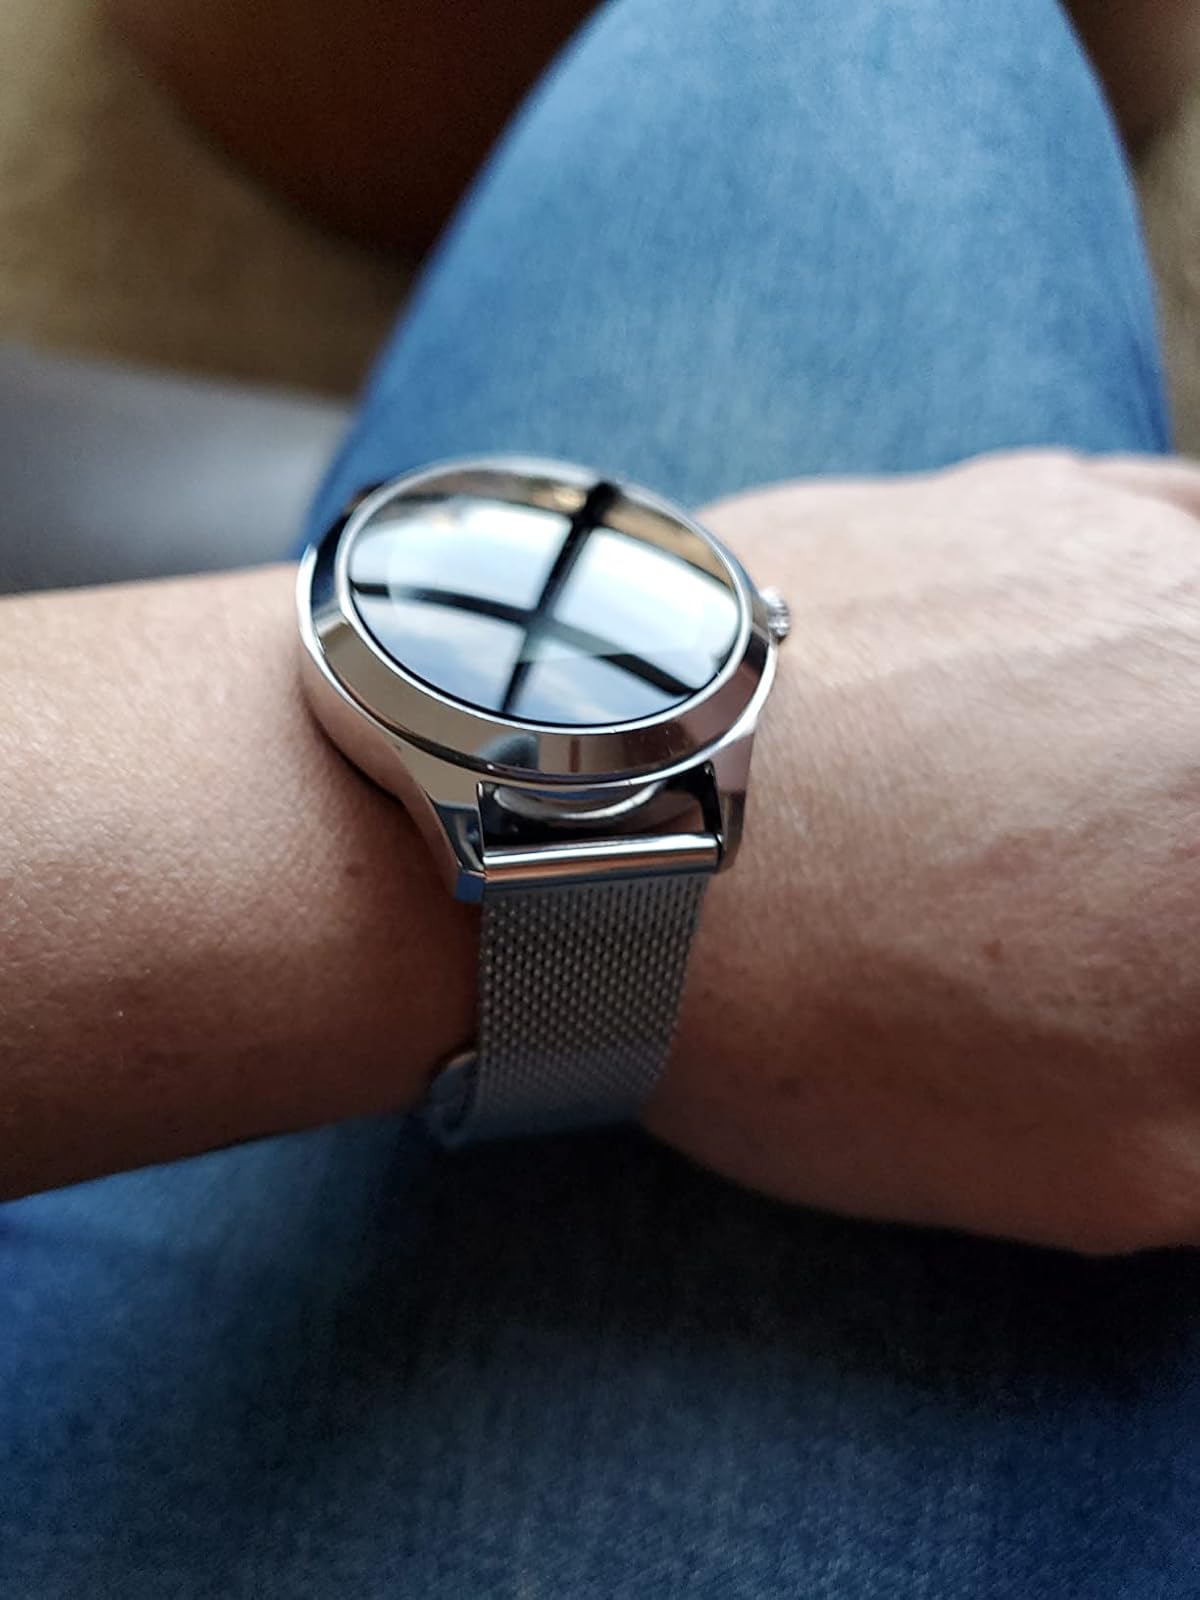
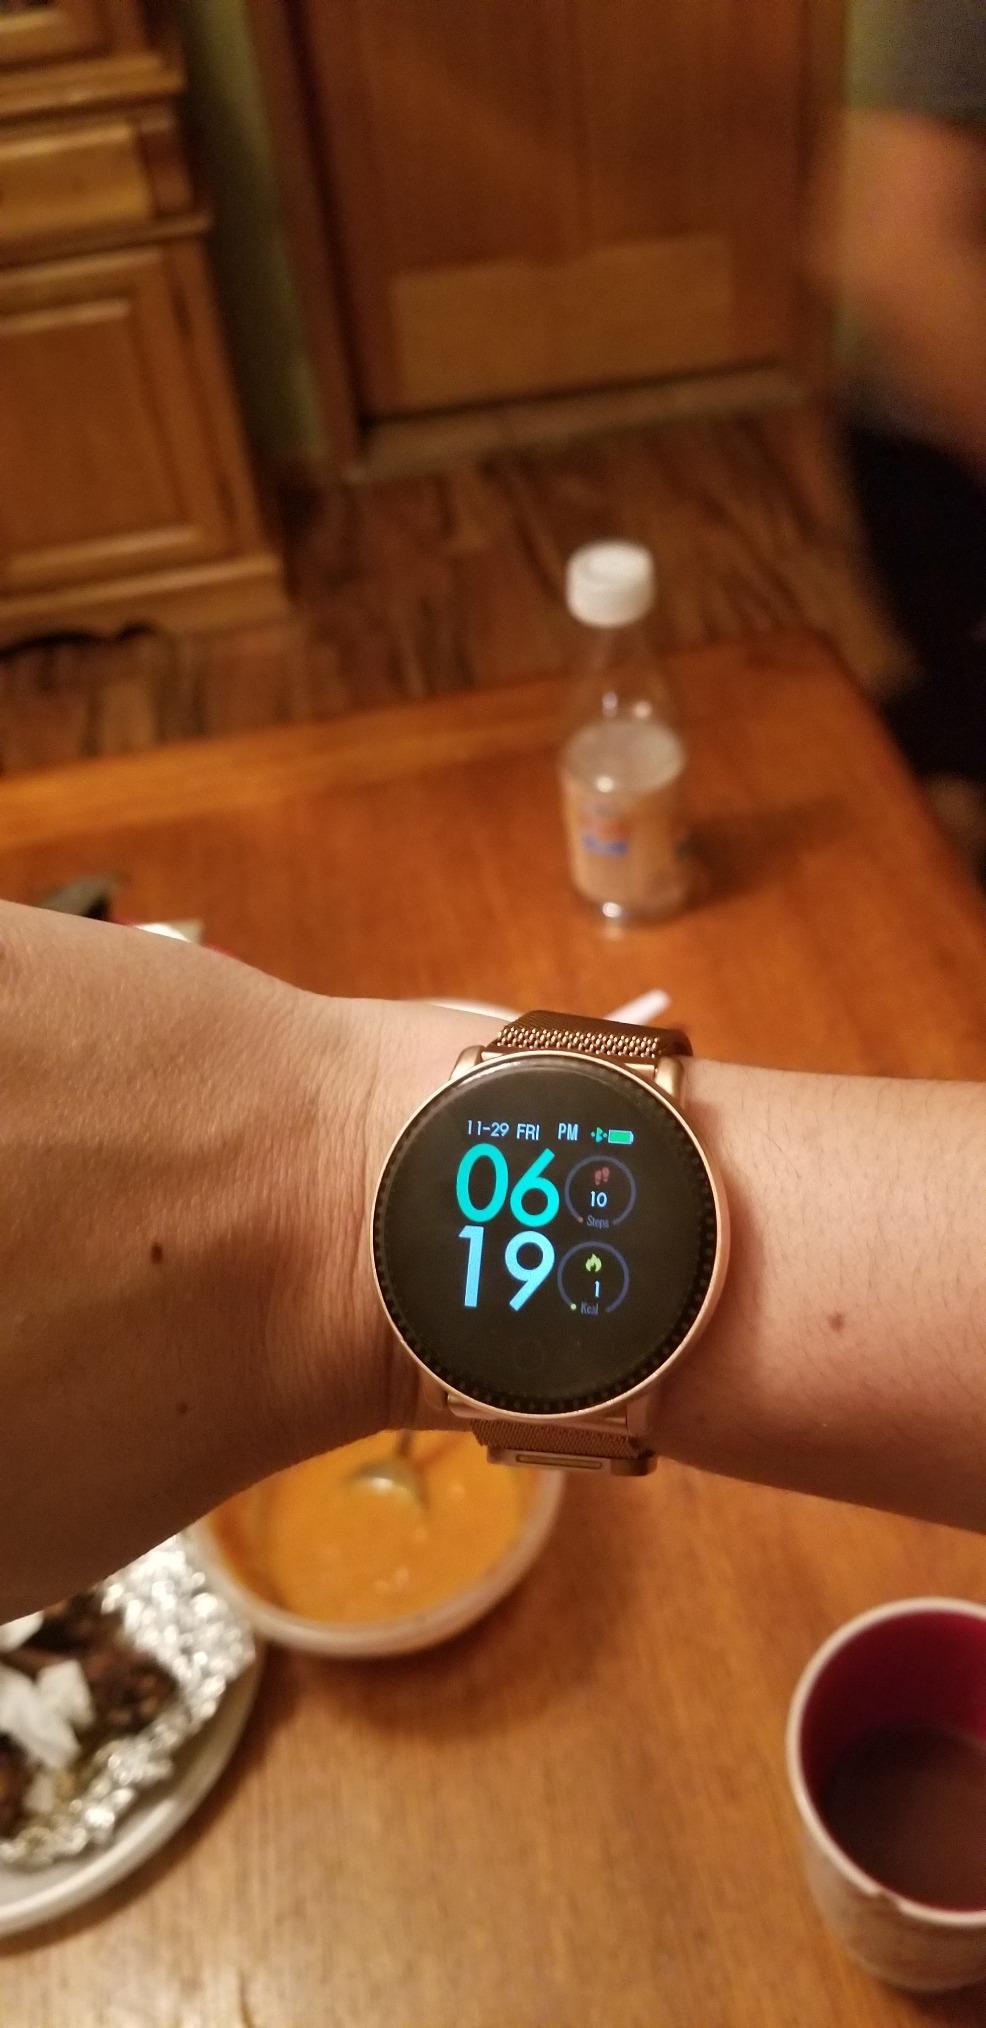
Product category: smartwatch
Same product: no